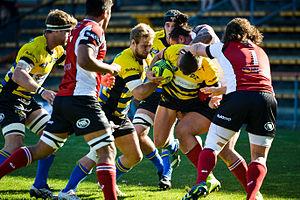
Les Sydney Stars sont une franchise professionnelle australienne de rugby à XV, située à Sydney en Nouvelle-Galles du Sud qui évolue dans le National Rugby Championship.